Takeuchi Seihō

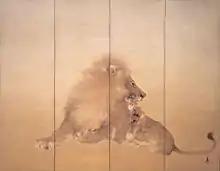
"Lion" (1901)

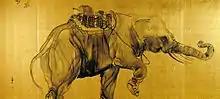
"Elephants" (1904)

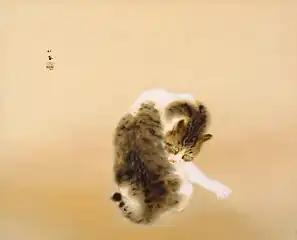
"Tabby Cat" (1924)

Due to his travels in Europe, he was exposed to a number of western styles and ideas. Visiting Dresden Zoo, he was able to see a lion for the first time and painted it for one of his screens. Another work were two panels of elephants.